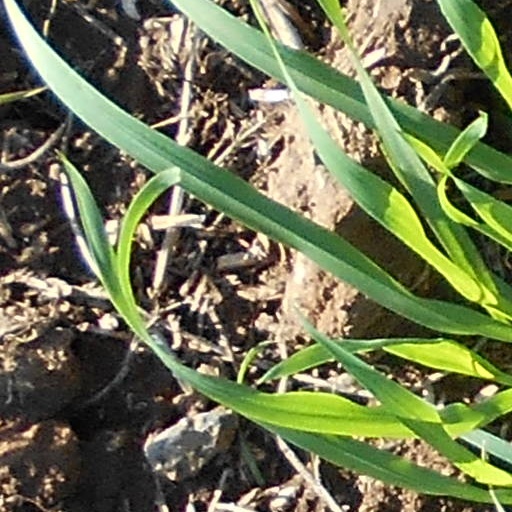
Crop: wheat